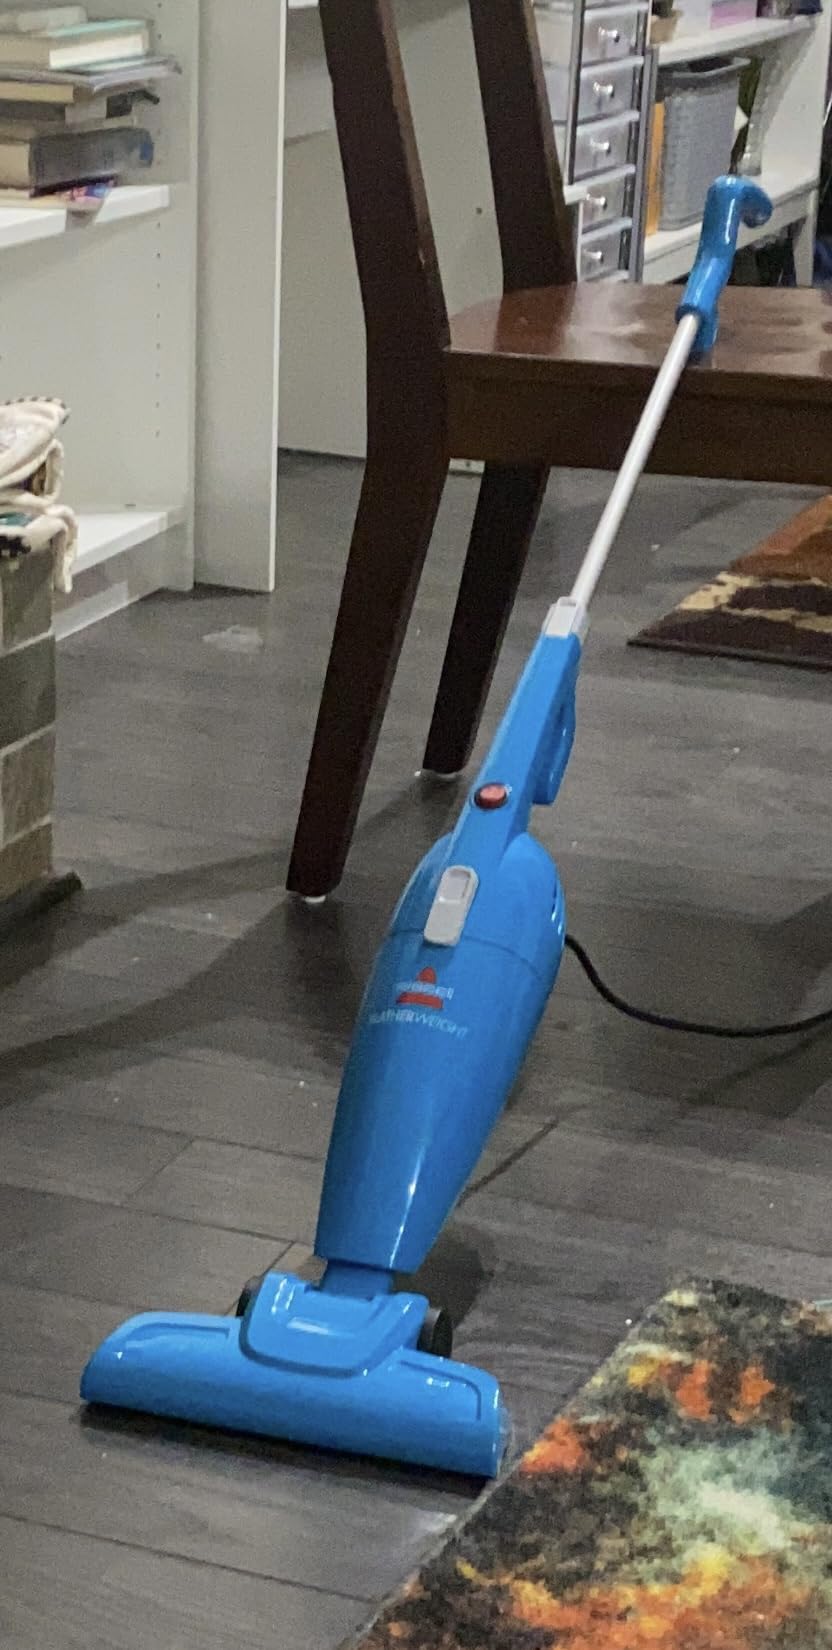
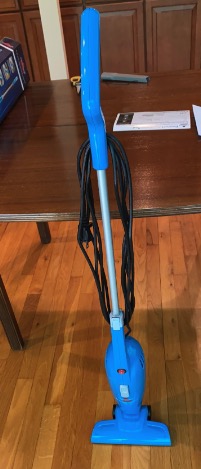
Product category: items_vacuum
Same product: yes